Grandson Castle

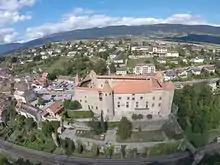
Grandson Castle, aerial photo

In the late 15th century, Grandson Castle belonged to Jacques de Savoie, an ally of Charles the Bold. In 1475 the castle was taken by the Swiss Confederation. In late February 1476, Charles the Bold brought a large mercenary army with him together with many heavy cannons. When the garrison chose to surrender to Charles, they were all executed by hanging or drowning.